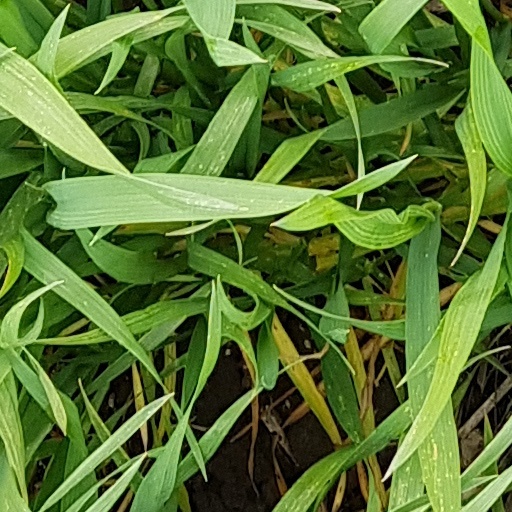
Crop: wheat